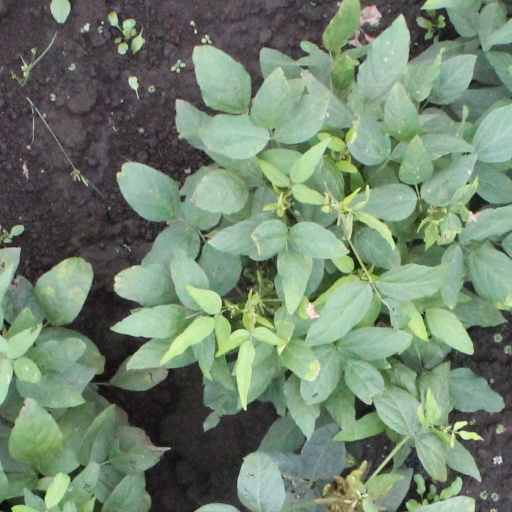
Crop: soybean